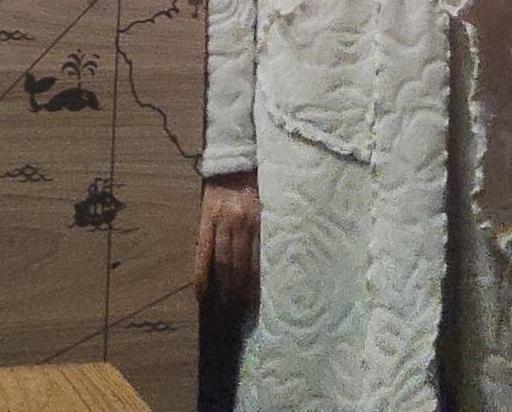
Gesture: no_gesture